Linen

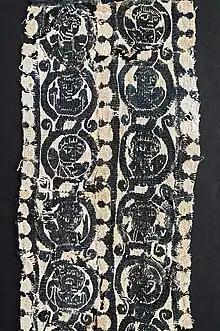
Ancient Coptic material

The earliest written documentation of a linen industry comes from the Linear B tablets of Pylos, Greece. There are many references to linen throughout the Bible.